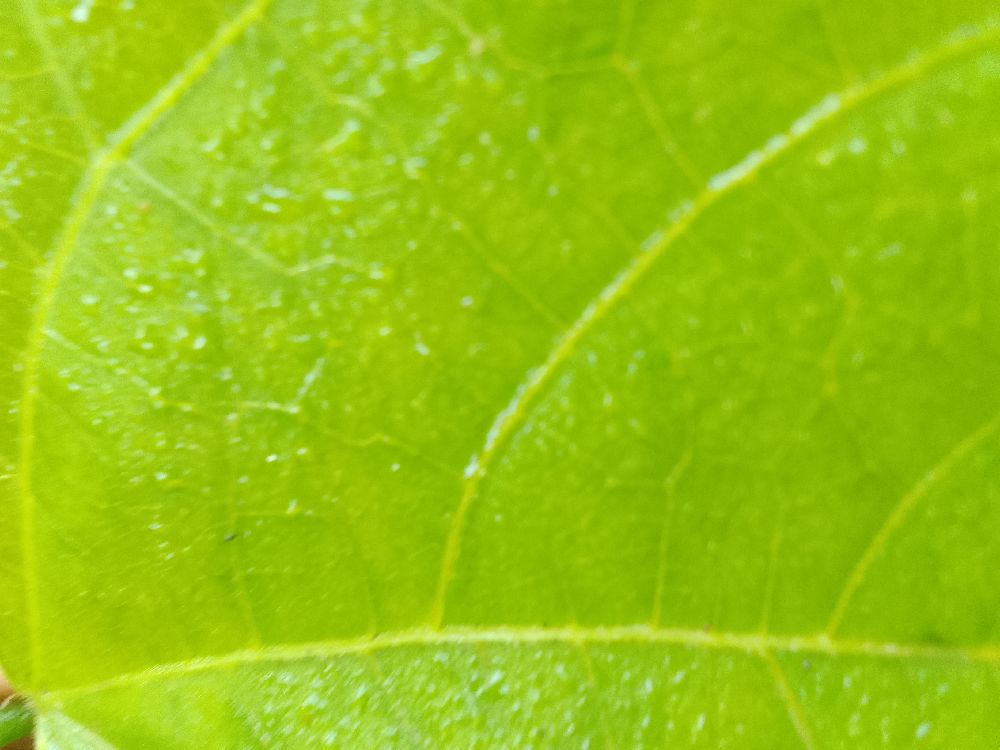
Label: healthy